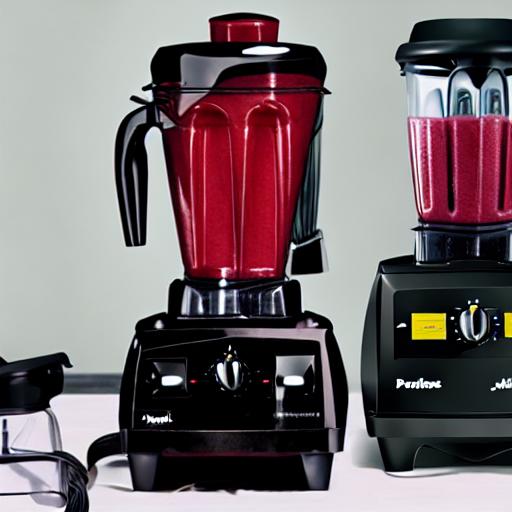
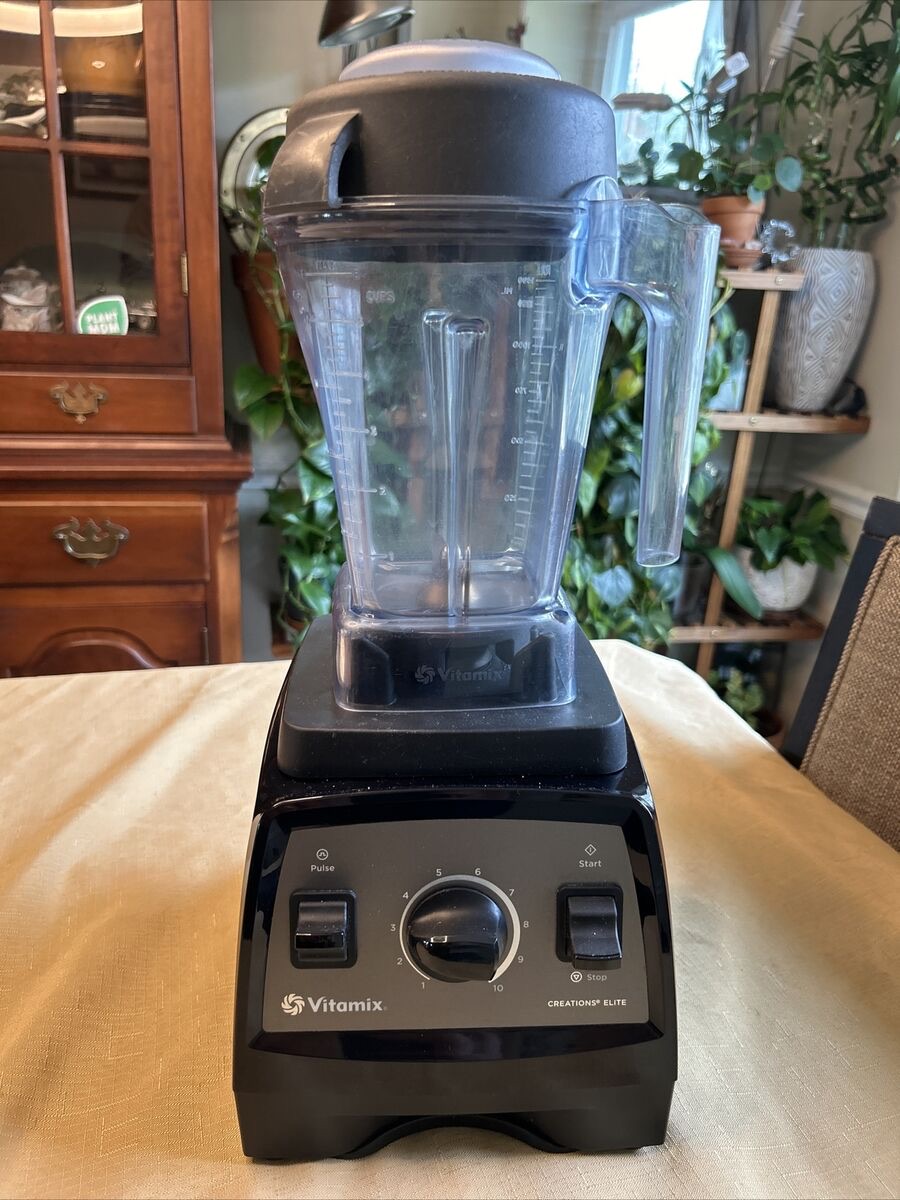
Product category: items_blender
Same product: no